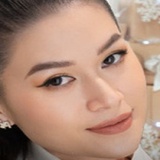
diễn viên Ngọc Thanh Tâm